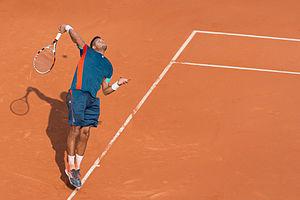
Jo-Wilfried Tsonga, né le 17 avril 1985 au Mans, est un joueur de tennis français, professionnel depuis 2004 et membre de l'équipe de France de Coupe Davis depuis 2008.